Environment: real
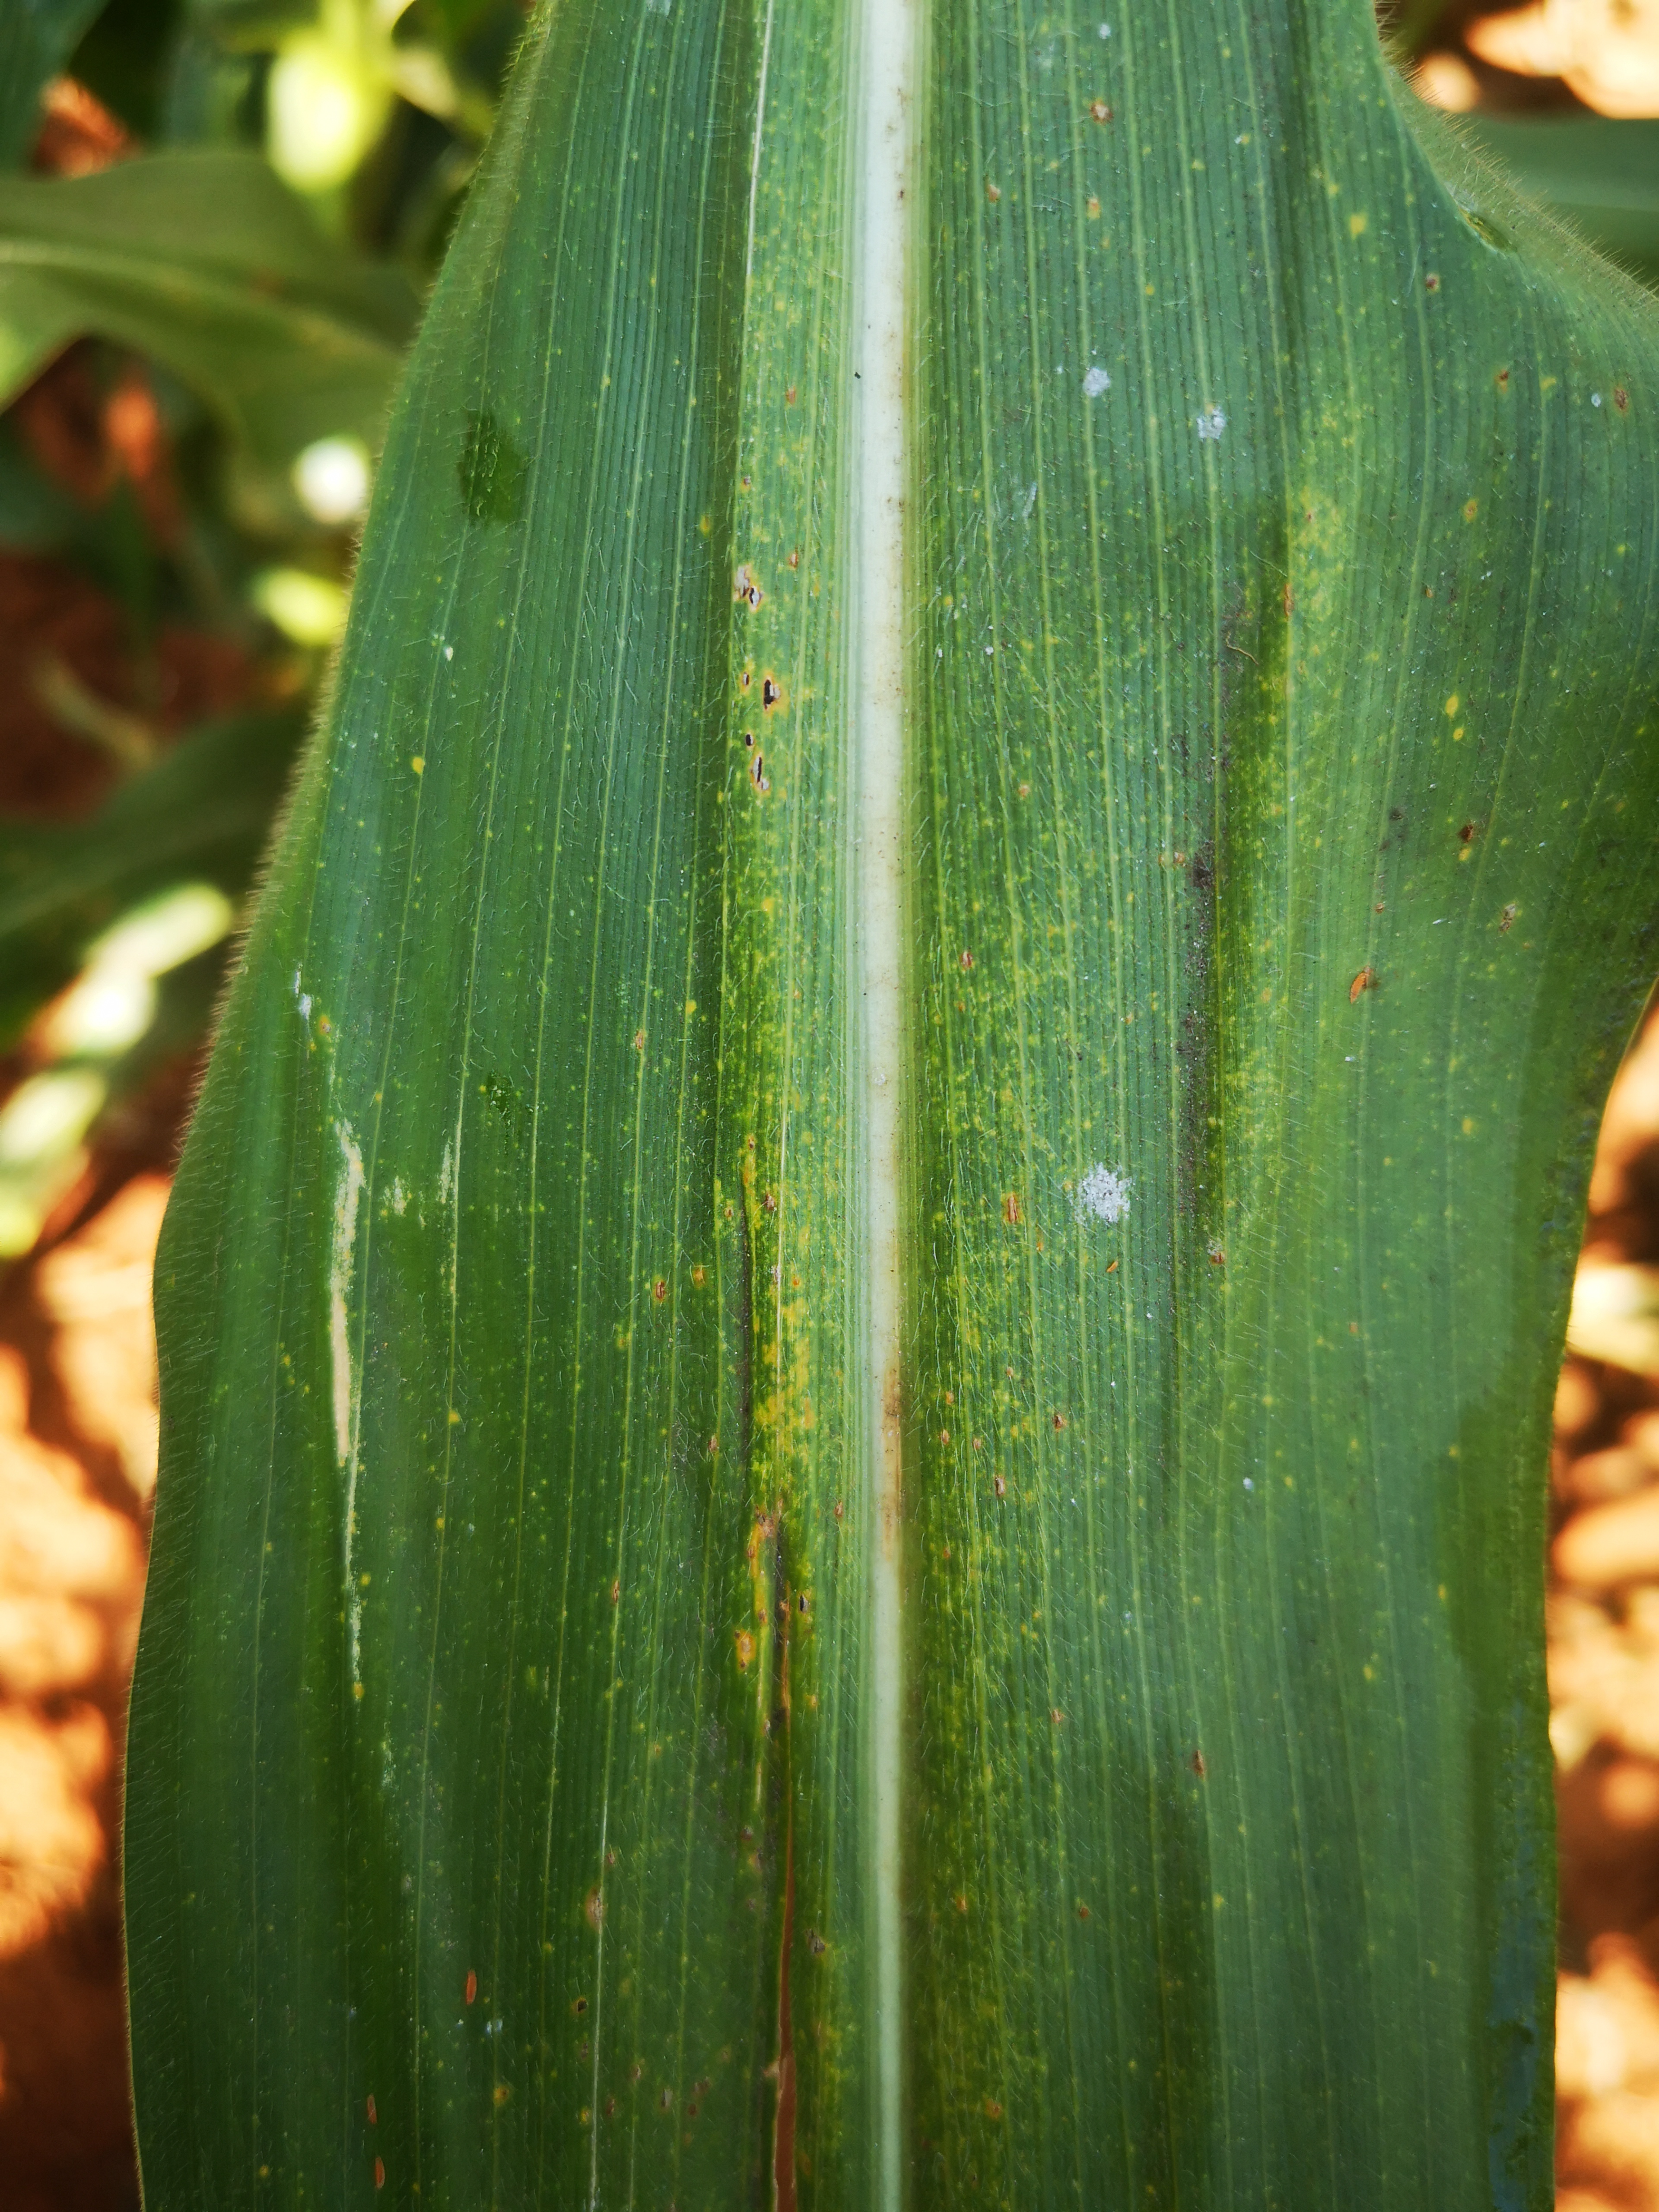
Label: common_rust